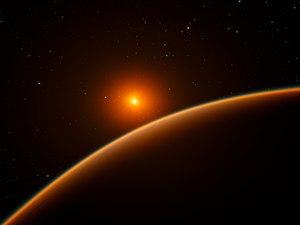
LHS 1140 est un système situé à 40 années-lumière de la Terre dans la constellation de la Baleine et au sein duquel trois objets sont connus. L'objet primaire est une étoile naine rouge et les deux autres objets sont des planètes : une de type super-Terre située dans la zone habitable de l'étoile et une de masse terrestre située plus près de l'étoile.
LHS 1140 b est une exoplanète rocheuse, massive et dense, en orbite dans la zone habitable de la naine rouge LHS 1140. Découverte en 2017 par le projet MEarth, LHS 1140 b est près de 7 fois plus massive que la Terre et présente un rayon de 1,4 fois celui de la Terre, ce qui la place dans la catégorie des super-Terres. C'est l'une des planètes les plus denses connues en 2017, avec une densité deux fois supérieure à celle de la Terre, et une gravité à sa surface élevée d'environ 3,25 g. LHS 1140 b orbite entièrement dans la zone habitable de son étoile et capte l'équivalent de 41 % du flux incident terrestre. La planète est à seulement 40 années-lumière et transite devant son étoile, ce qui en fait une excellente candidate pour les futures études atmosphériques à partir de télescopes terrestres et spatiaux.